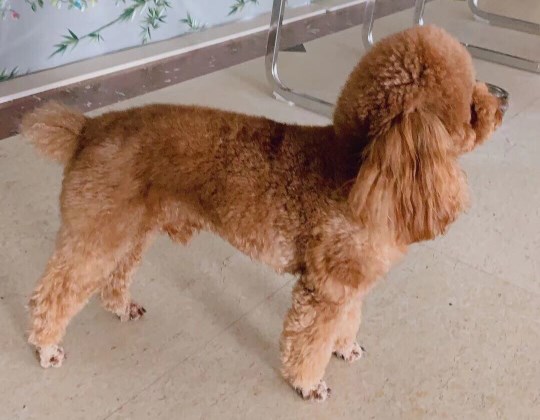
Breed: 7449-n000128-teddy